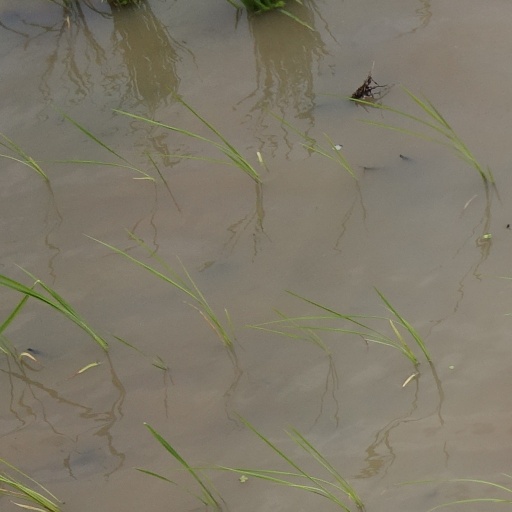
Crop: rice